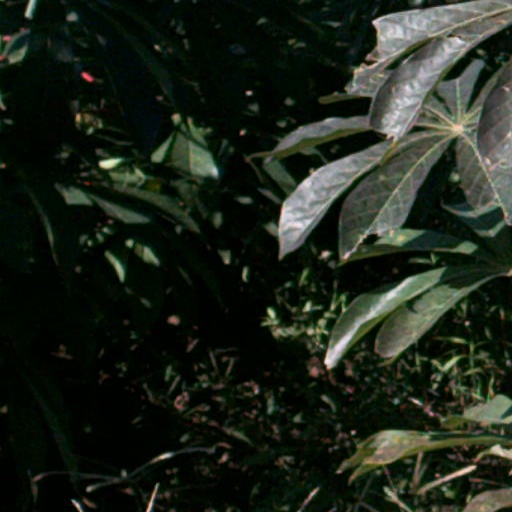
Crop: cassava